History of Chrysler

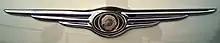
Winged logo introduced in 1998. It featured the 1925 Chrysler emblem on the center

Divisional logos began to supplant the company-wide Pentastar application in the early 1990s. The Dodge division phased in a ram's-head logo beginning with the 1993 Intrepid and Spirit. The Chrysler brand began using a medallion based on its original logo starting with the 1995 Cirrus, Concorde, and Sebring. This logo was applied to all Chryslers by 1996. That same year, Plymouth adopted a new sailboat logo, which was a simplified version of the brand's pre-Pentastar Mayflower ship logo.